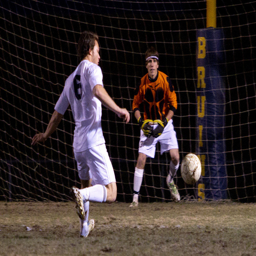
a man gets ready to try and kick a soccer ball into a goal
A soccer player in what is kicking a soccer ball.
A close up of a soccer player kicking the ball towards the goalie.
Some players in action on the soccer field.
A person readies to kick a ball into a net.